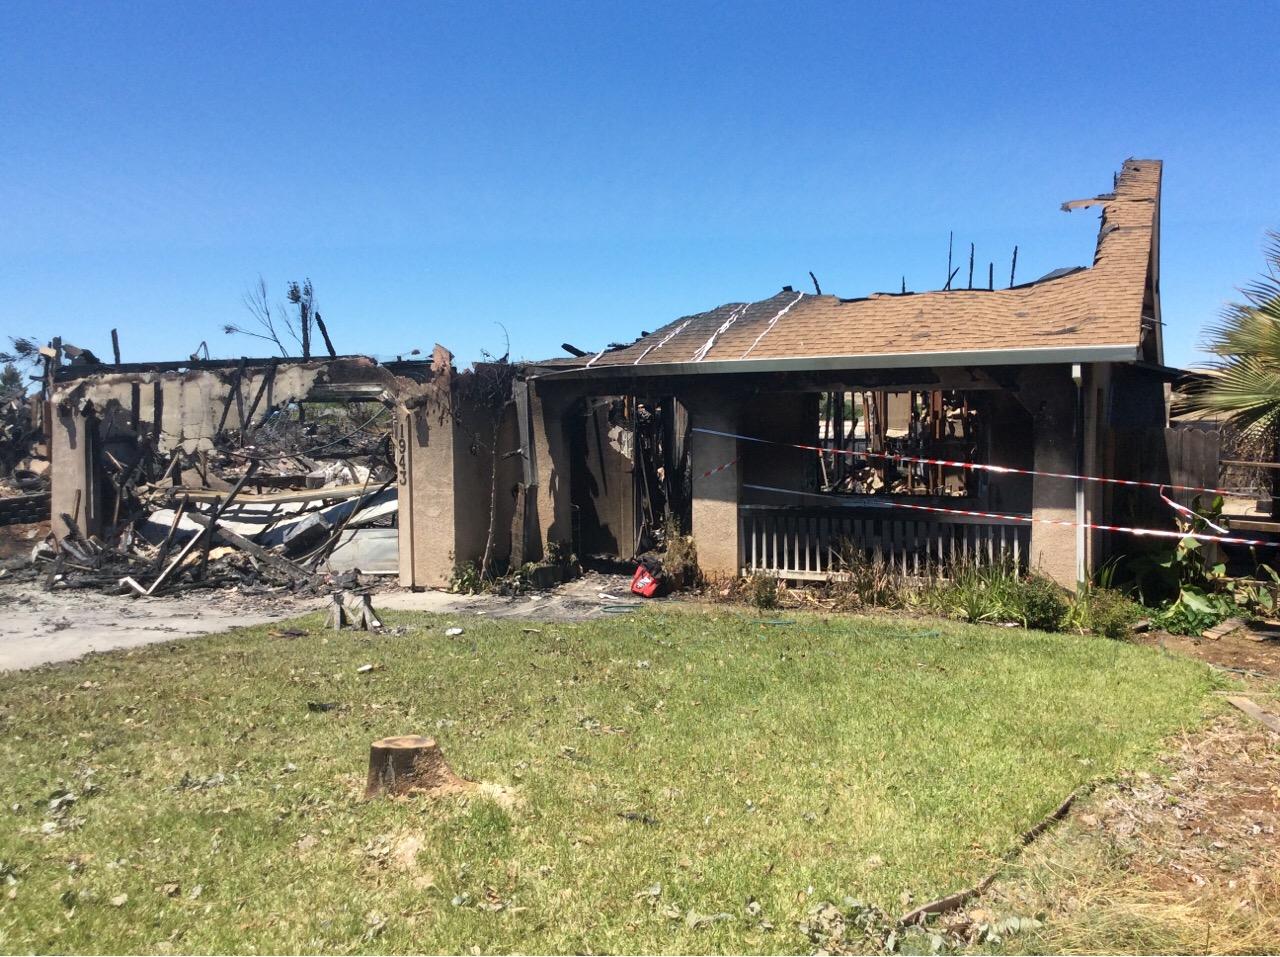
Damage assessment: destroyed